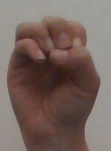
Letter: ha